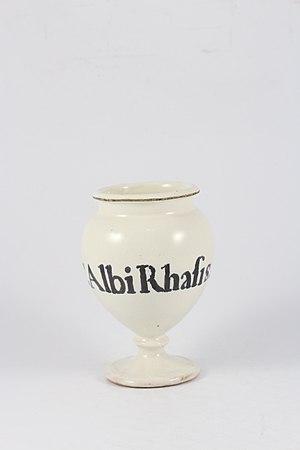
Trochisque albi rhasis (blanc de rhazès) - pilulier